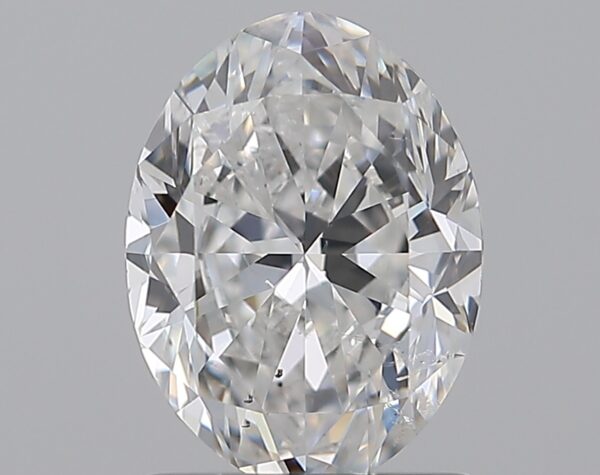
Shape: oval
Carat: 1.2
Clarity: SI2
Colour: F
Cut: EX
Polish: VG
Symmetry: VG
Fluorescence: F
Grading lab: GIA
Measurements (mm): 7.98 x 5.93 x 3.77